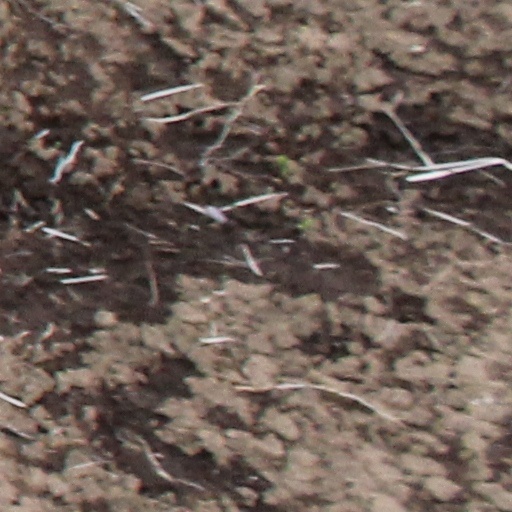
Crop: wheat